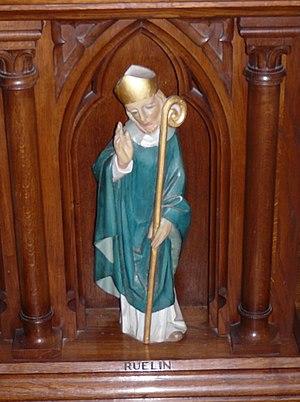
Un des saints ornant l'autel de l'église St Victor (La Grigonnais)